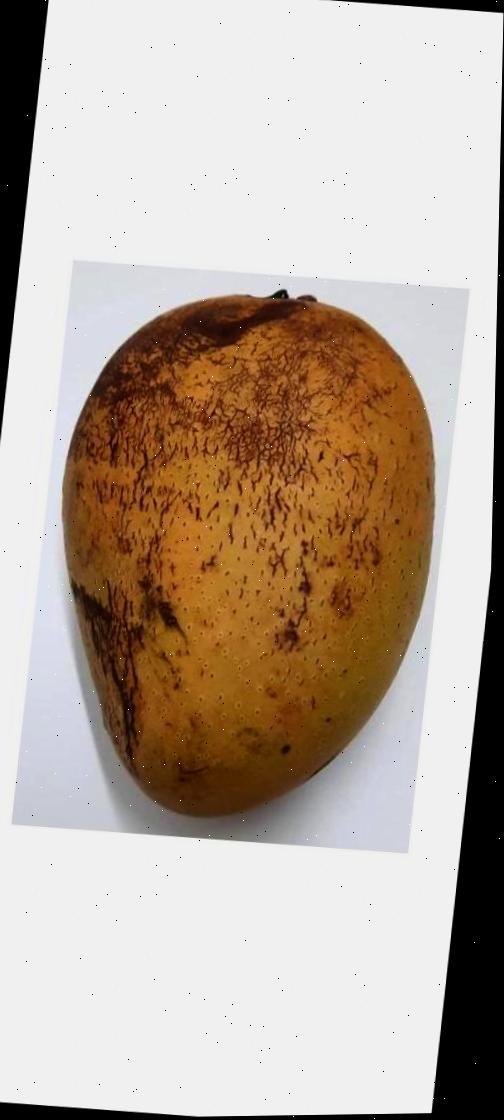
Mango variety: Ashshina Classic